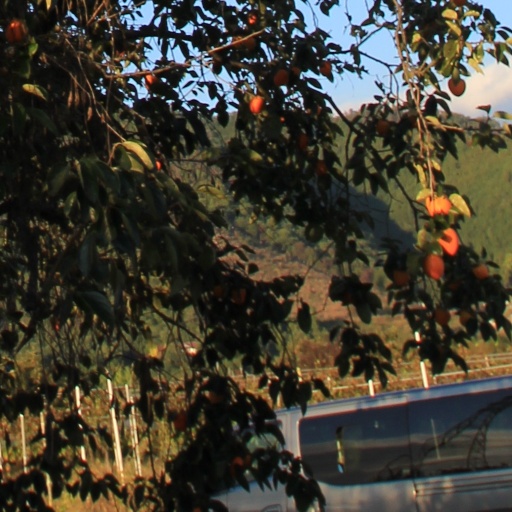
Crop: grape